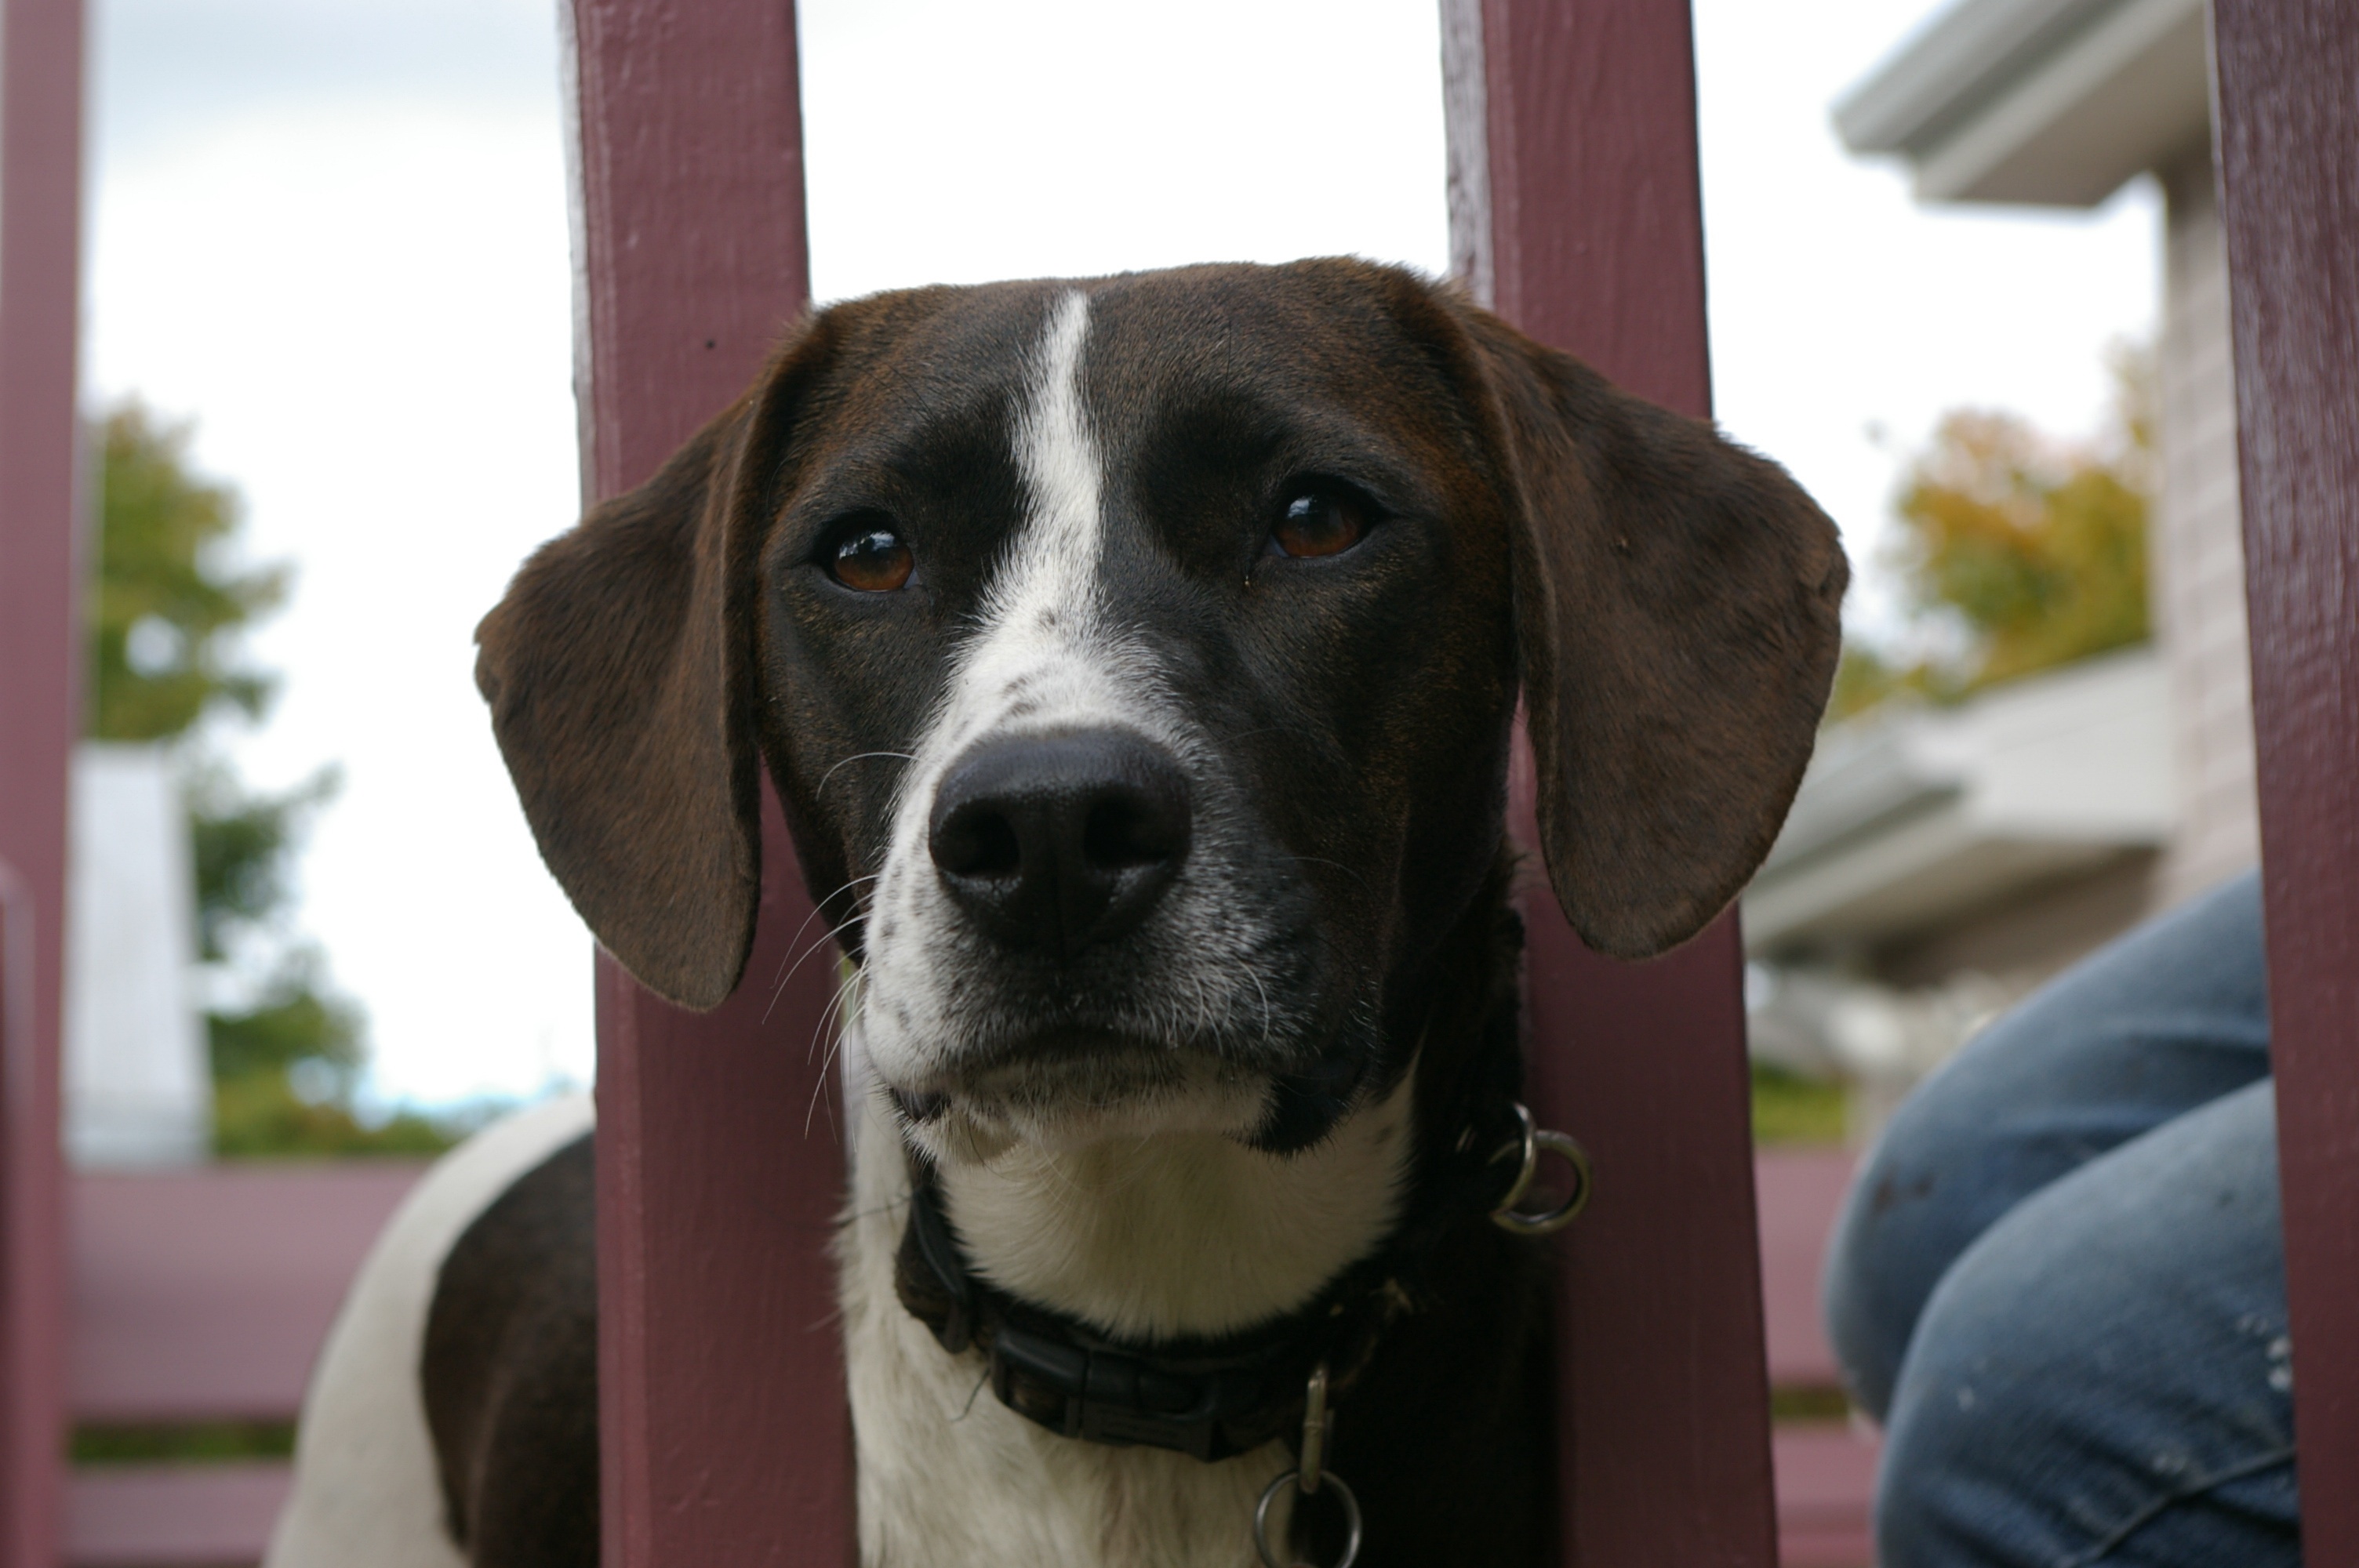
puppy, dog, mammal, vertebrate, labrador retriever, animal shelter, dog like mammal